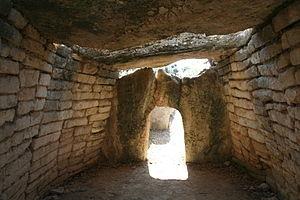
Le Pouget (Hérault) - dolmen (vue intérieure vers l'entrée).
et article présente la liste des sites mégalithiques de l'Hérault, en France.
Un dolmen est une construction mégalithique préhistorique constituée d'une ou plusieurs grosses dalles de couverture posées sur des pierres verticales qui lui servent de pieds. Le tout était originellement recouvert, maintenu et protégé par un amas de pierres et de terre nommé tumulus. Les dolmens sont généralement interprétés comme des tombes à chambre, des monuments funéraires ayant abrité des sépultures collectives.
Le dolmen de Gallardet, également nommé dolmen du Pouget, dont la datation est estimée entre 3500 et 2800 ans avant JC, est situé sur la commune du Pouget dans le département de l'Hérault dans le sud de la France.